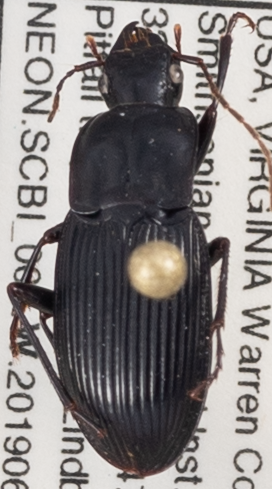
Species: Dicaelus politus
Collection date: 2019-06-06
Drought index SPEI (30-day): -0.048
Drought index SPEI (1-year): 2.09
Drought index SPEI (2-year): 2.09